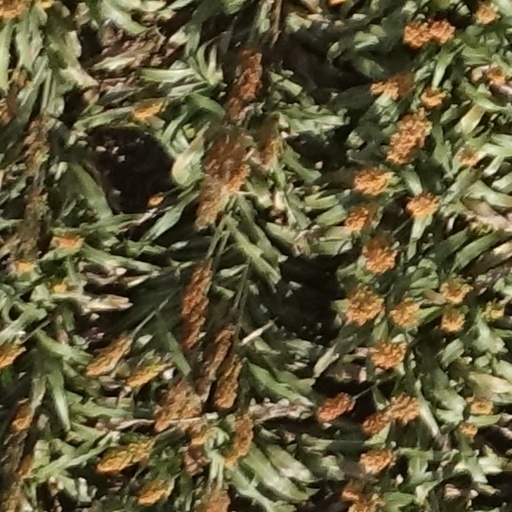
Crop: sorghum